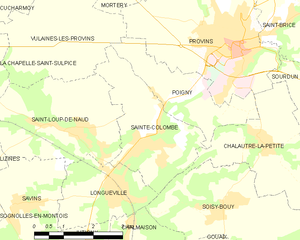
Carte des communes françaises Sainte-Colombe